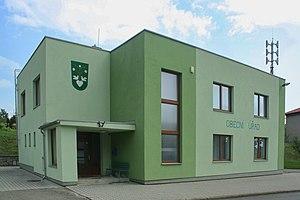
Milenov est une commune du district de Přerov, dans la région d'Olomouc, en République tchèque. Sa population s'élevait à 434 habitants en 2018.